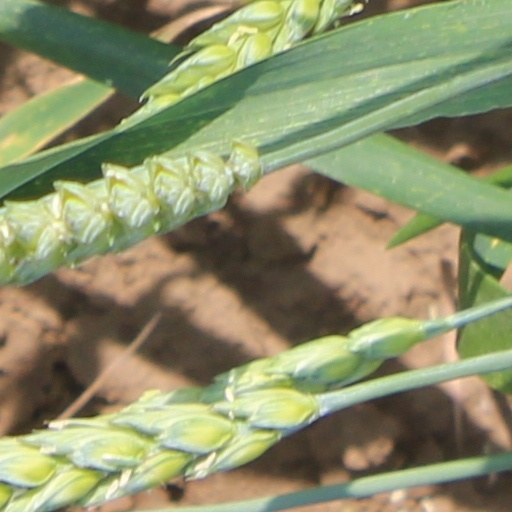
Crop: wheat